Eskimo

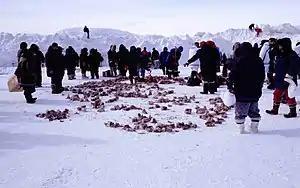
Sharing of frozen, aged walrus meat. Inuit are known for their practice of food sharing, where large catches of food are shared with the broader community.

The Eskimo–Aleut (also known as Eskaleut or Inuit–Yupik–Unangan) family of languages includes two cognate branches: the Aleut (Unangan) branch and the Inuit–Yupik branch.